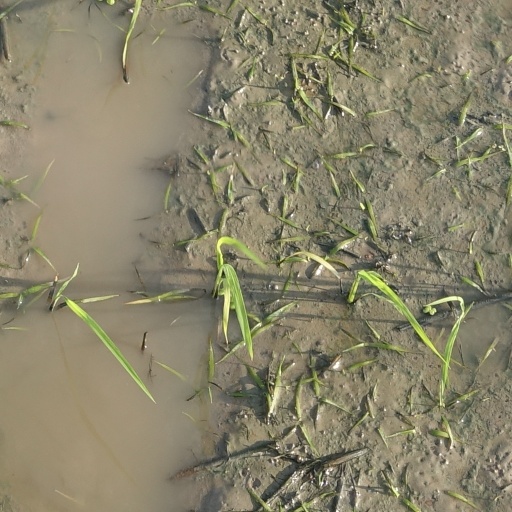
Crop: rice